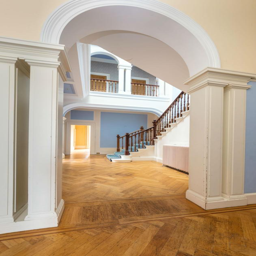
the property is nestled in the idyllic scenery surrounding and person